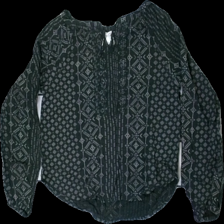
View: front
Type: Top
Category: Children
Brand: Logg (H&M)
Colors: Grey
Material: 100% viscose
Pattern: Other
Cut: Regular, Loose
Size: 146
Price range: 100-150
Recommended usage: Reuse